Mike ter Maat

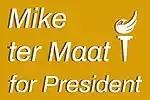
Mike ter Maat's logo for his presidential candidacy prior to the 2024 convention.

Ter Maat began his campaign seeking the 2024 Libertarian Party presidential nomination in June 2022. At the 2024 Libertarian National Convention, he finished third for president among ten nominated candidates and several write-ins.